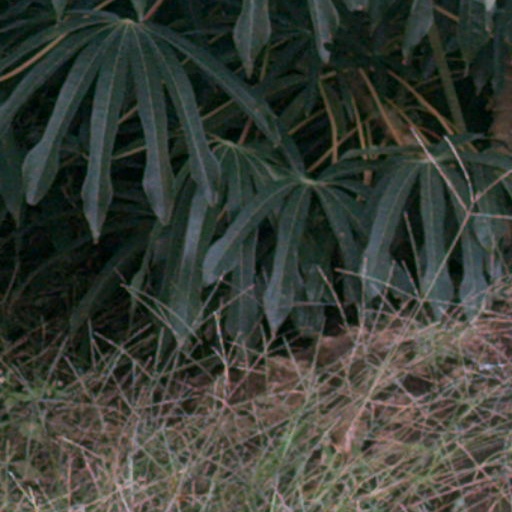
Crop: cassava